Michał Piekarski

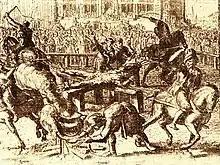
Piekarski being dismembered by horses during execution, 1620

On 20 November, the Sejm (Parliament) presented a verdict sentencing Piekarski to death without trial. The main charge was attempted regicide, which Piekarski did not deny. He was not fond of the king and blatantly offended the Court Marshal and the noble jury. The Parliament ordered the confiscation of his estates; the repugnance of the magnates towards Piekarski was so great that his native village of Binkowice was to be sacked and burned to the ground. It was later spared and the estates were given to a noble who had aided Sigismund during the assassination.